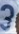
Number: 3